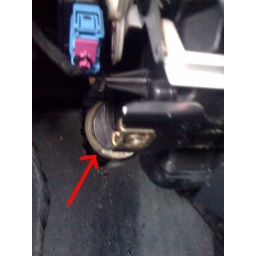
the water leak in my car looks like it's coming from here